Love and Death on Long Island

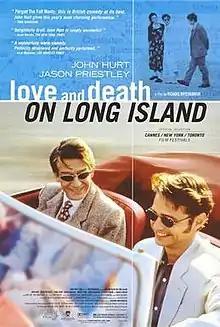

Love and Death on Long Island is a 1997 British-Canadian film adapted from Gilbert Adair's 1990 novel of the same name, directed by Richard Kwietniowski and starring Jason Priestley, John Hurt, Fiona Loewi, Sheila Hancock and Anne Reid. The storyline of obsession somewhat resembles that of "Death in Venice".